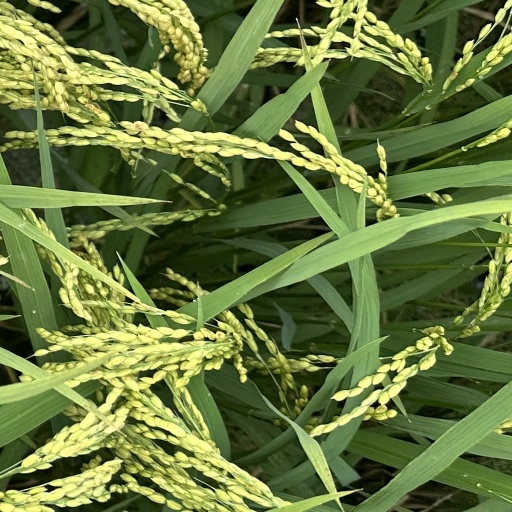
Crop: rice